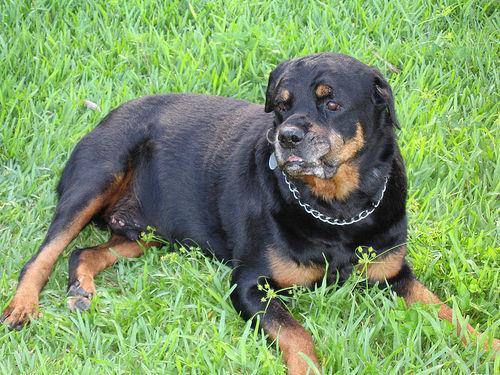
Rottweiler